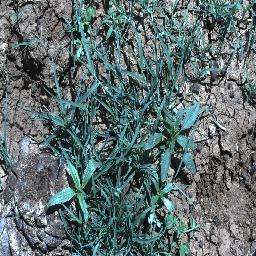
Label: negative